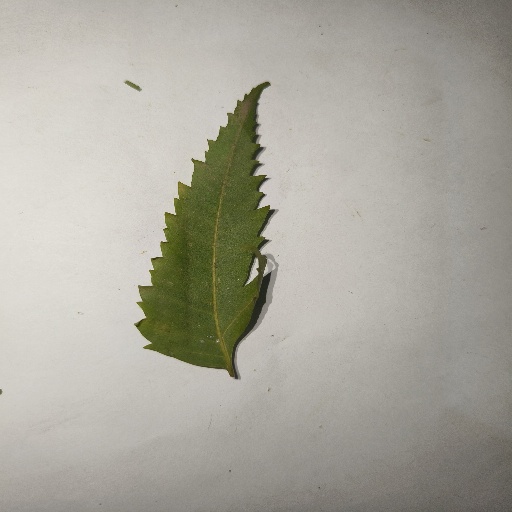
Species: Neem
Leaf condition: Healthy Leaf